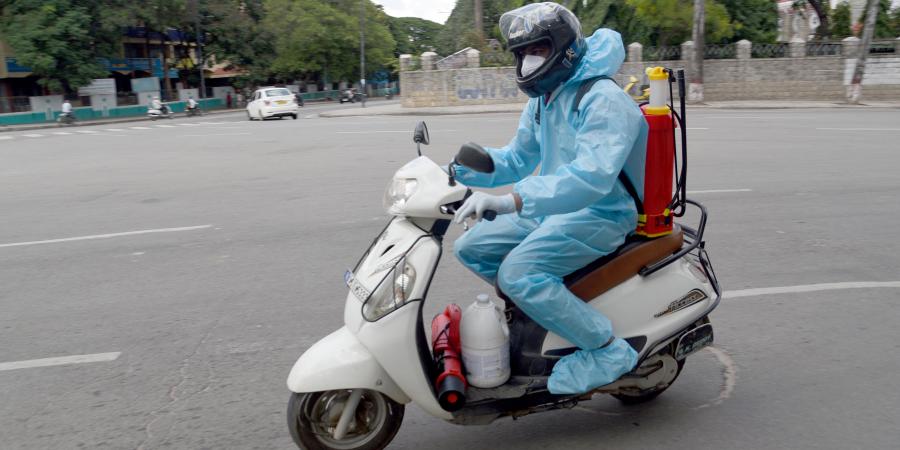
Objects detected:
Mask
Gloves
Coverall